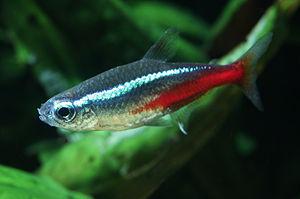
Le tétra néon ou néon bleu est une espèce de poissons de la famille des characidés. Originaire d'Amérique du Sud, il vit en bancs d'une centaine d'individus dans son habitat naturel. C'est l'un des poissons d'aquarium les plus populaires.
Les Characiformes sont un ordre de poissons Actinoptérygiens, comprenant les characins et leurs semblables. Ils sont quelques milliers d'espèces différentes y compris les fameux piranhas et Tétras.